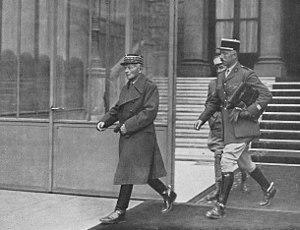
Maxime Weygand sort de l’Élysée où il vient d'être nommé généralissime par Albert Lebrun (en mai 1940)
Cette page concerne l'année 1940 du calendrier grégorien.